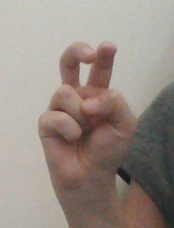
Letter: toot